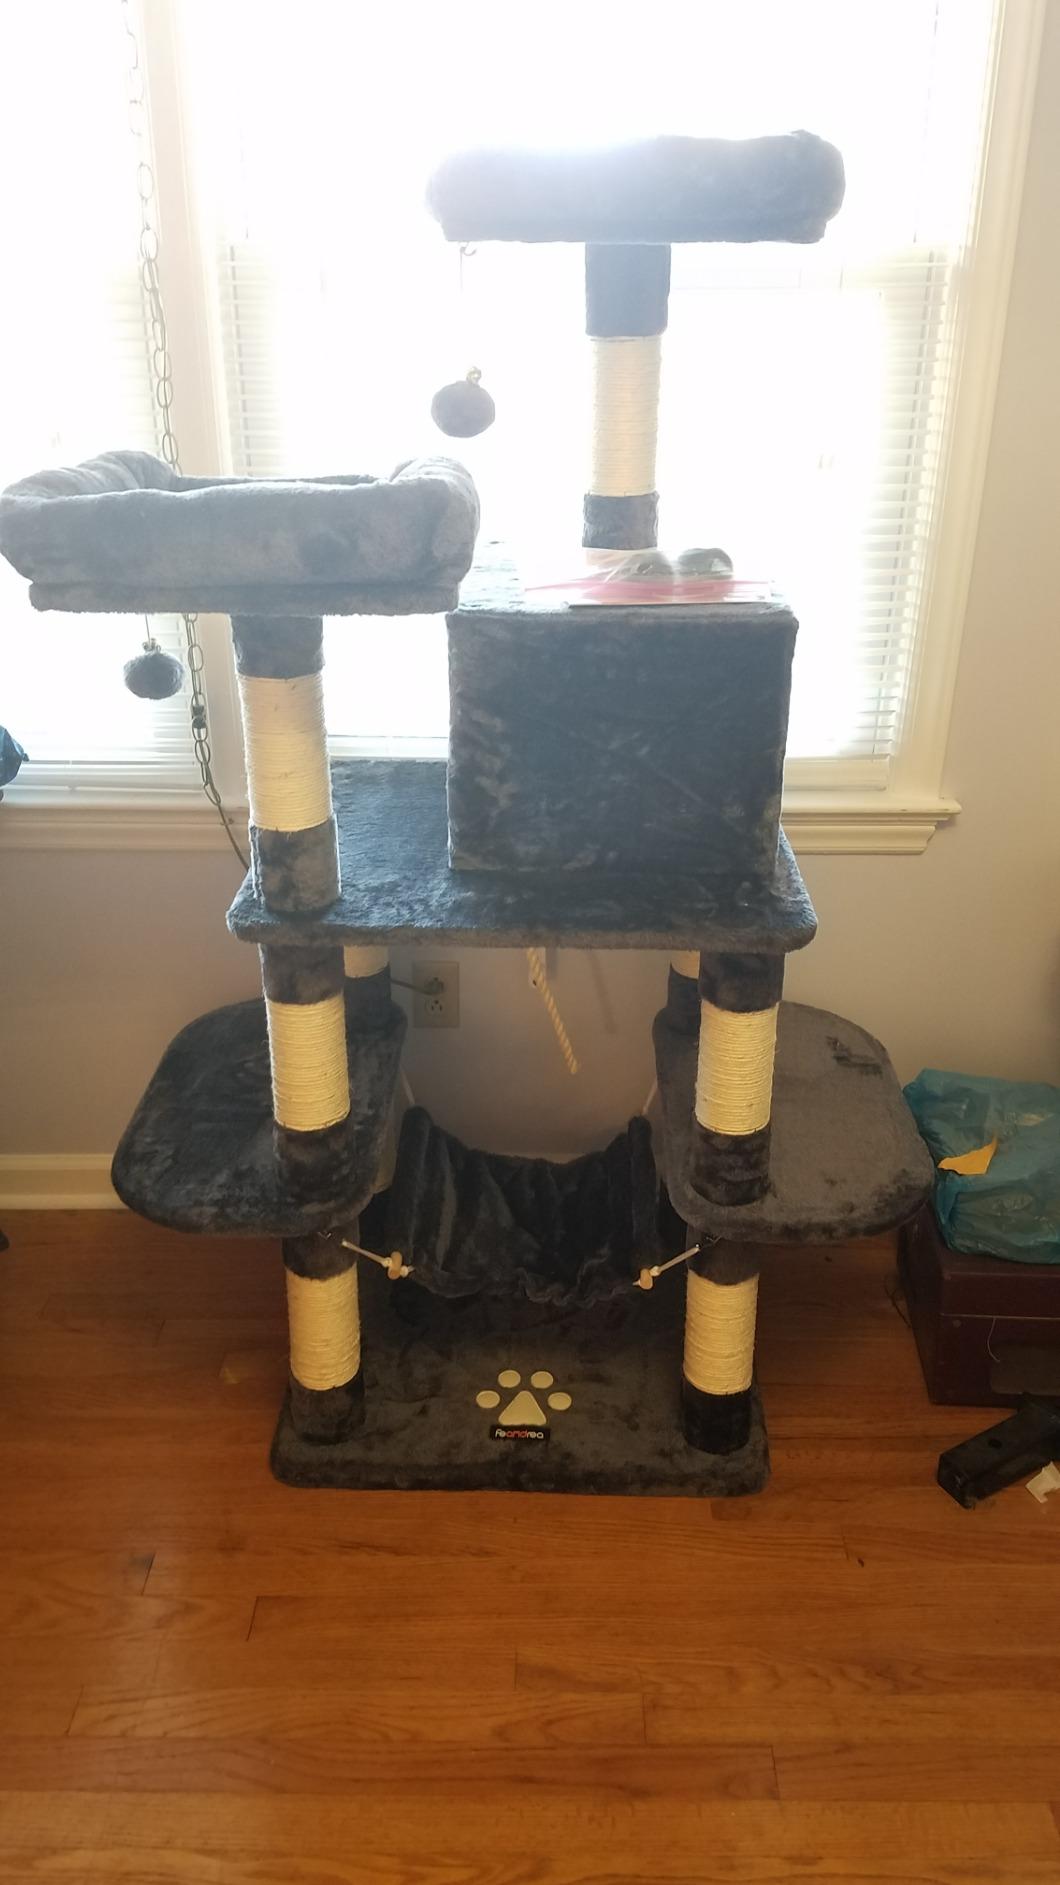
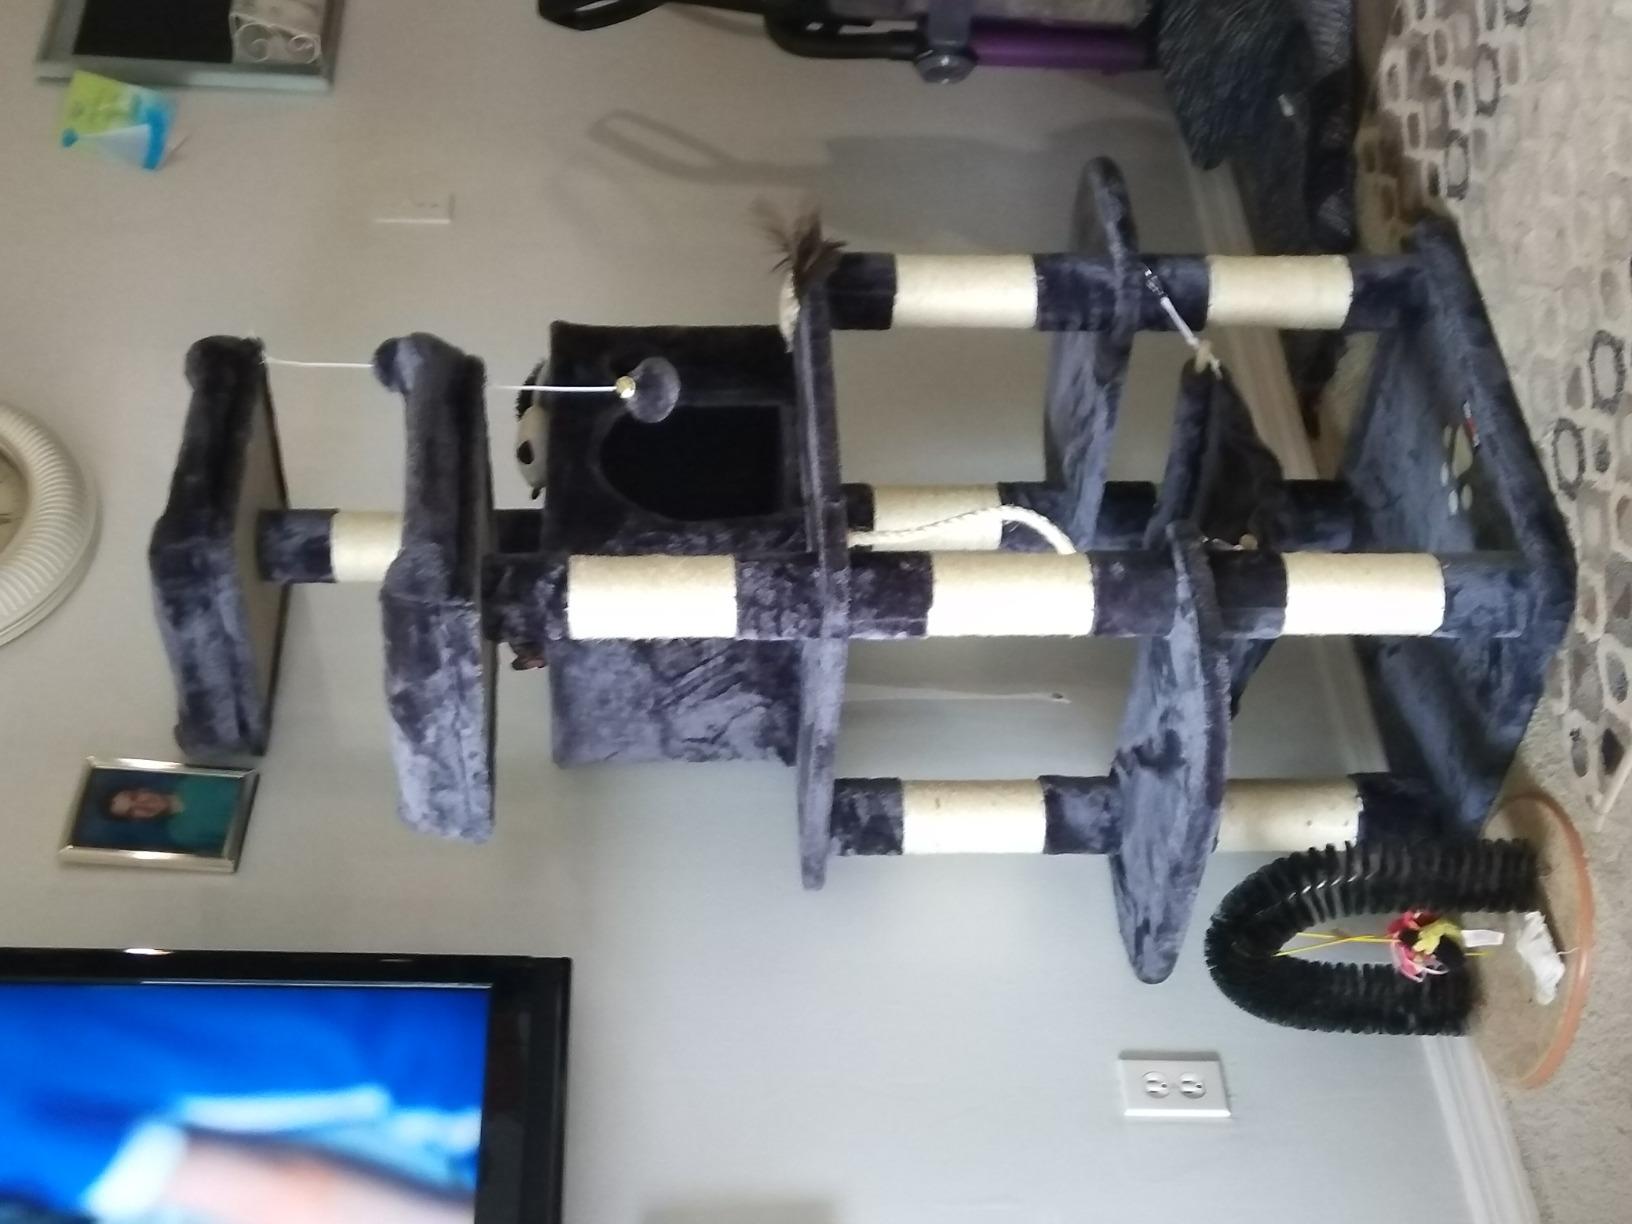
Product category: items_cat tree
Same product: yes